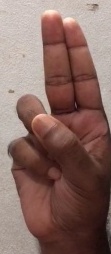
ASL sign: U